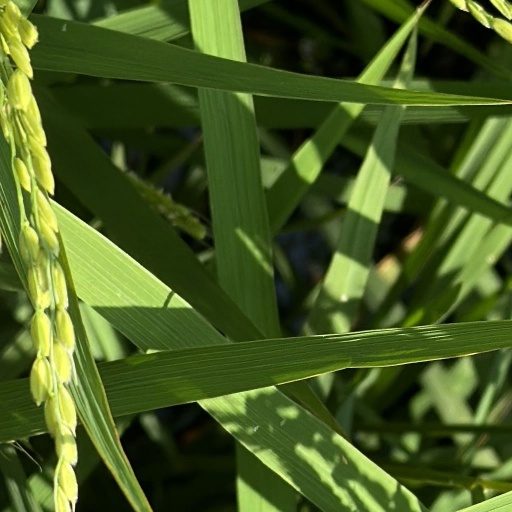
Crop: rice